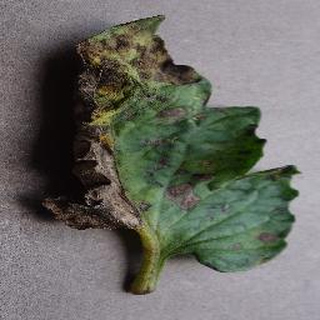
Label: tomato_early_blight